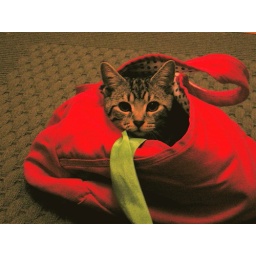
cat in a beach bag